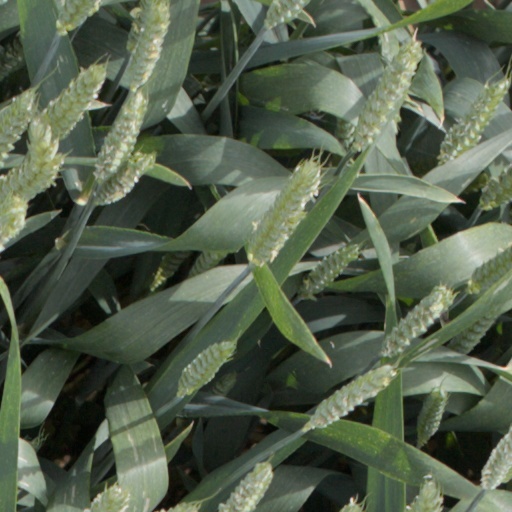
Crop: wheat